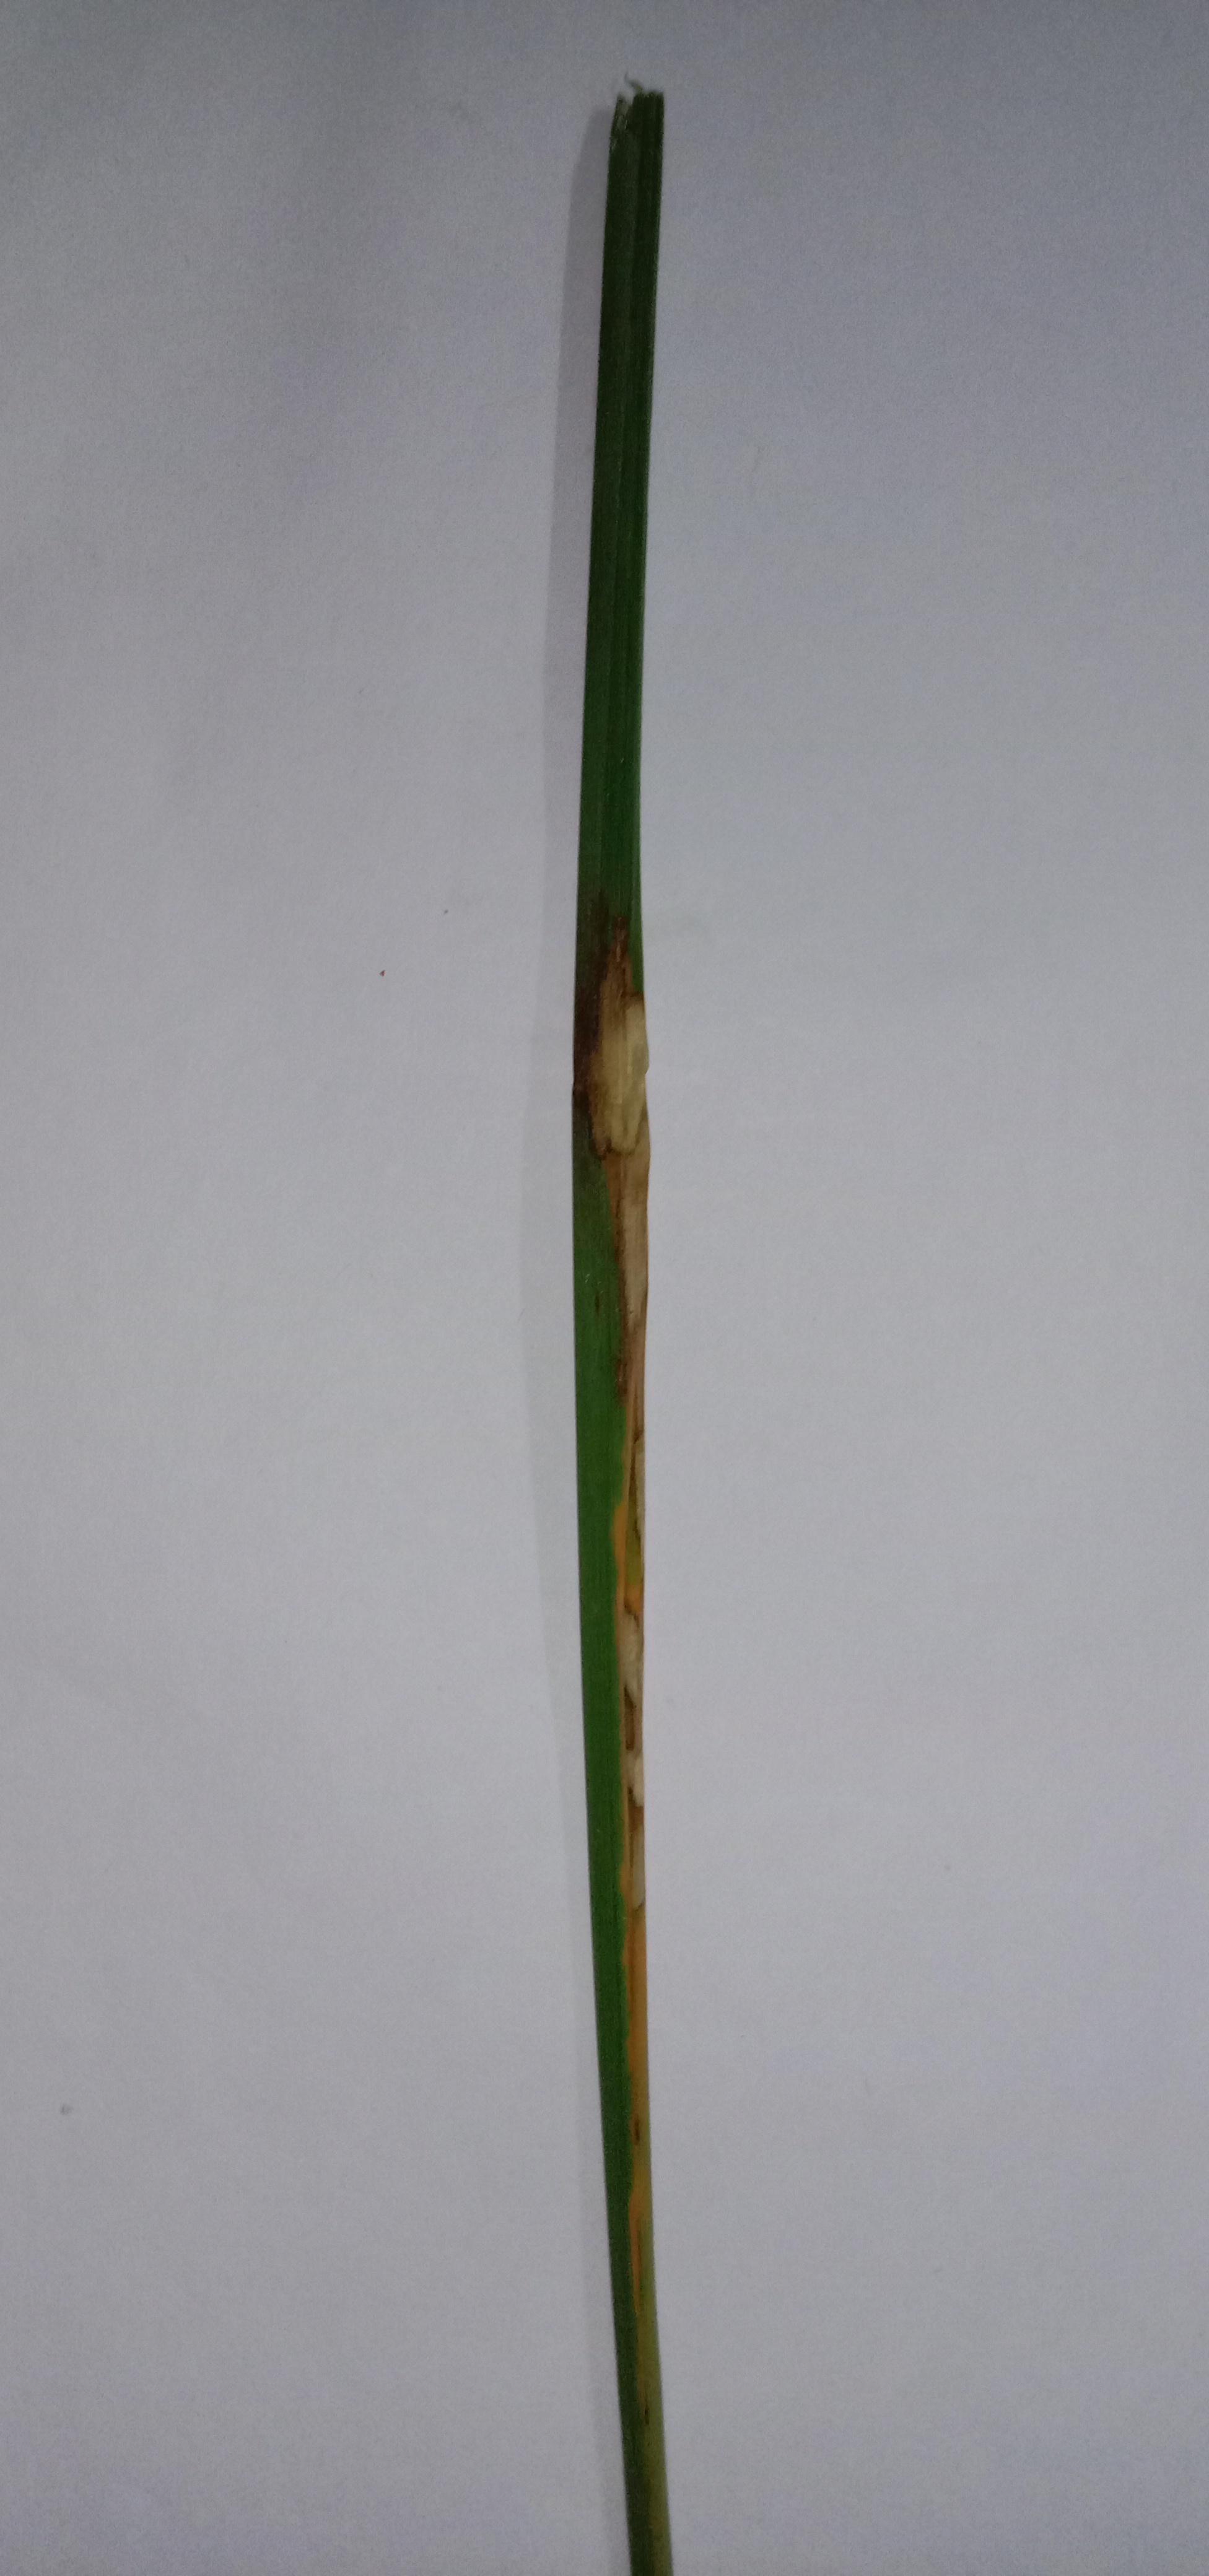
Label: Rice___Brown_Spot